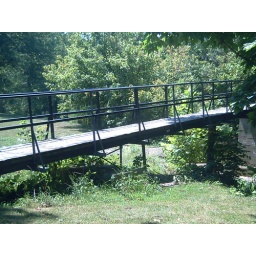
This bridge is in back of my mom's house